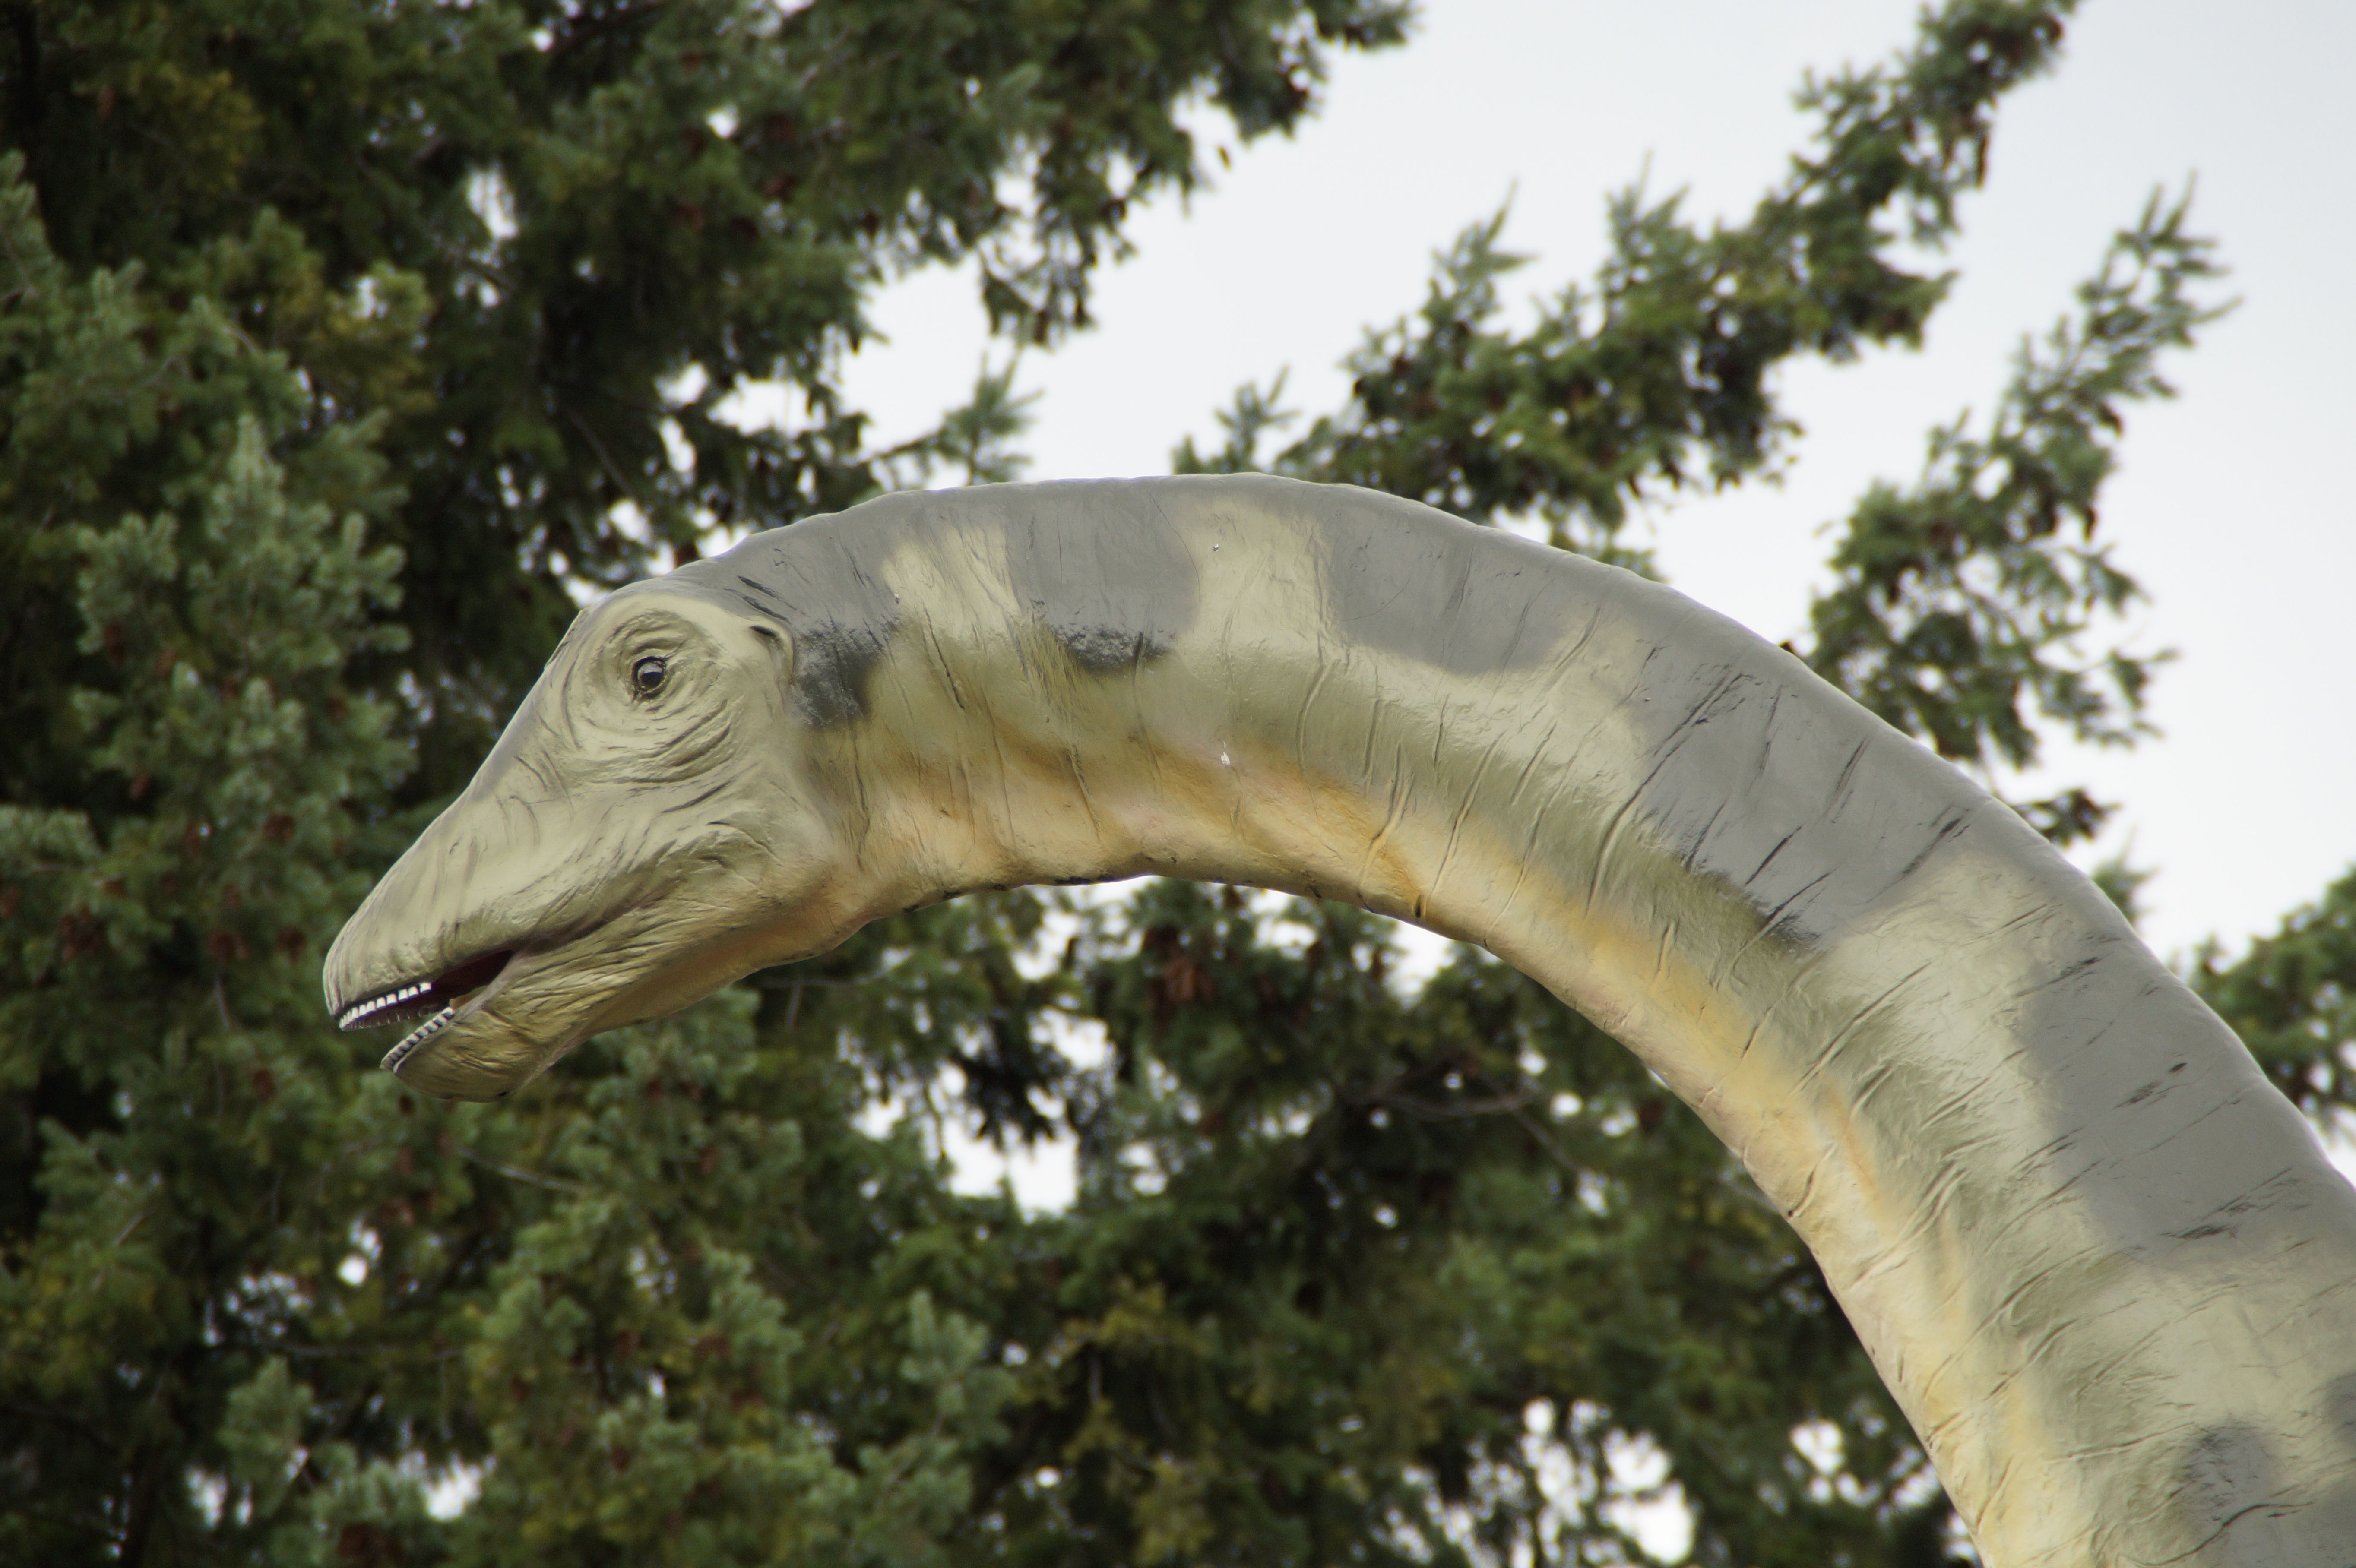
tree, wildlife, statue, horn, museum, reptile, lizard, natural history museum, sculpture, neck, head, evolution, huge, exhibit, replica, dinosaur, prehistoric, herbivores, dino, urtier, prehistoric times, museum of natural history, hagbard, giant lizard, long neck dinosaur, velociraptor